William Leighton Leitch

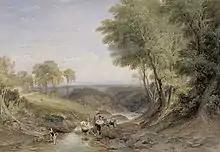

Leitch was a master of his art, which was based on a profound study of nature and of the great masters, especially Turner in his prime. His works are marked by their graceful composition, their pure colour, and the brilliant effects of atmosphere.